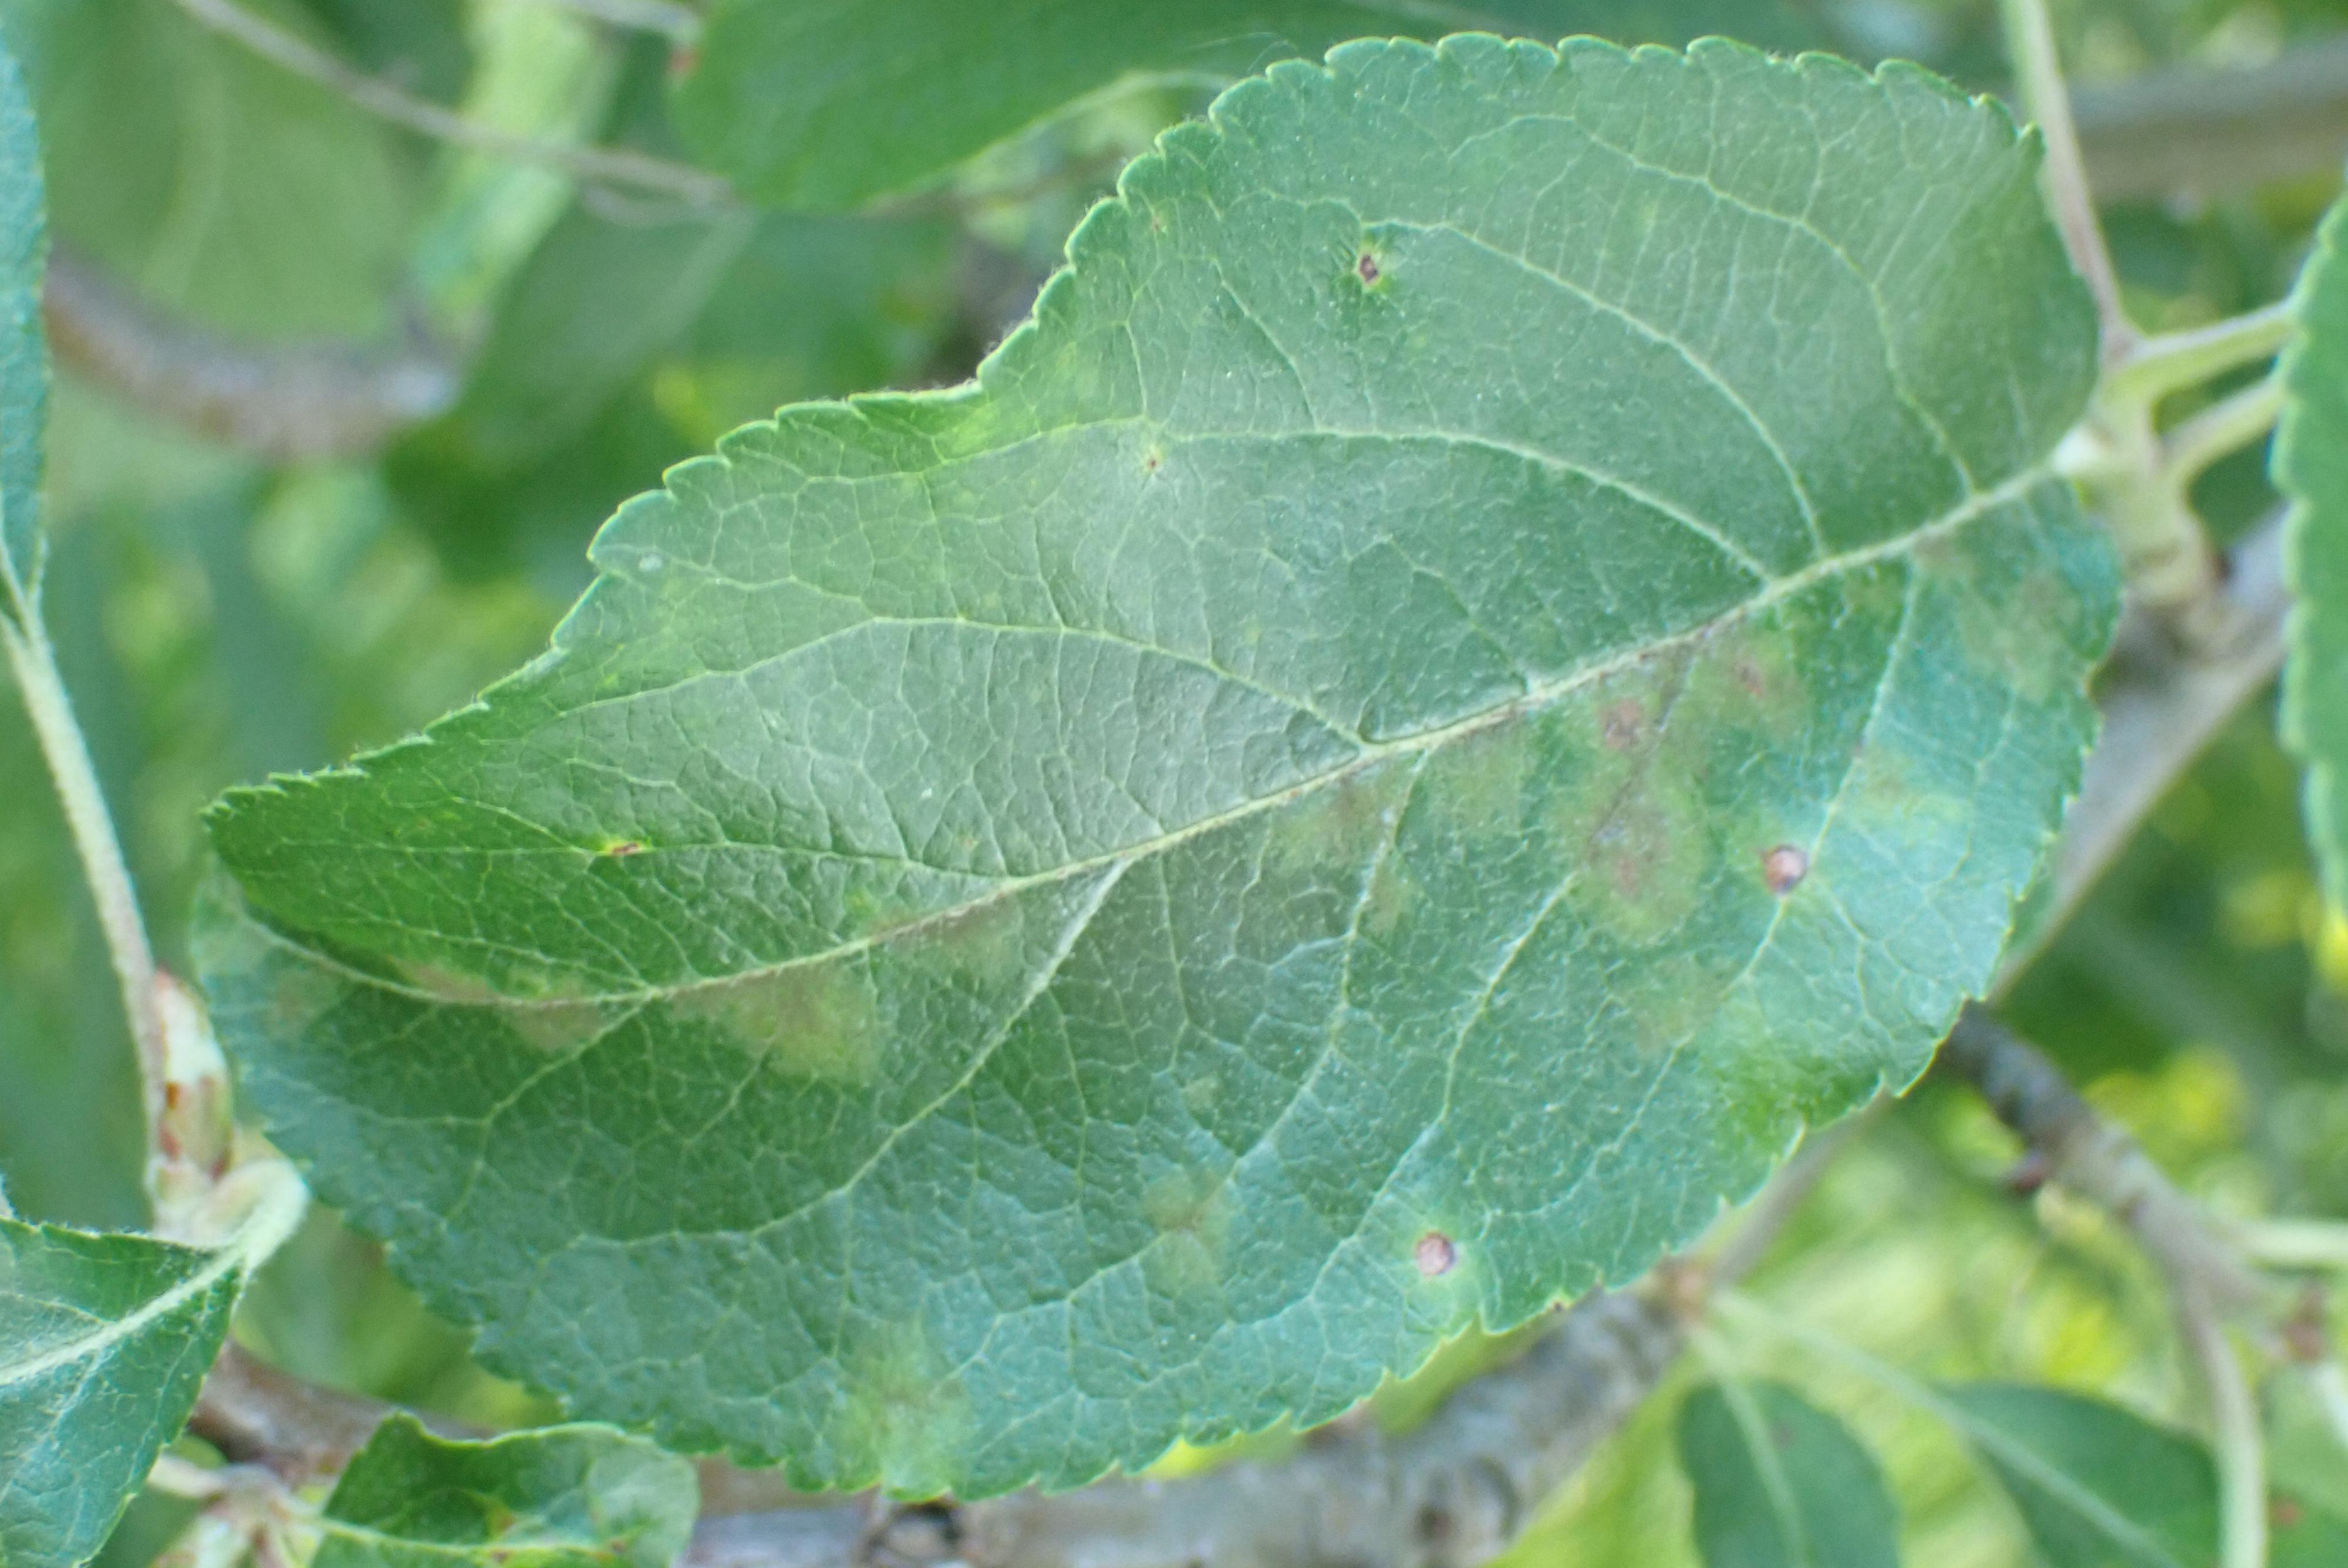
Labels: scab, frog_eye_leaf_spot